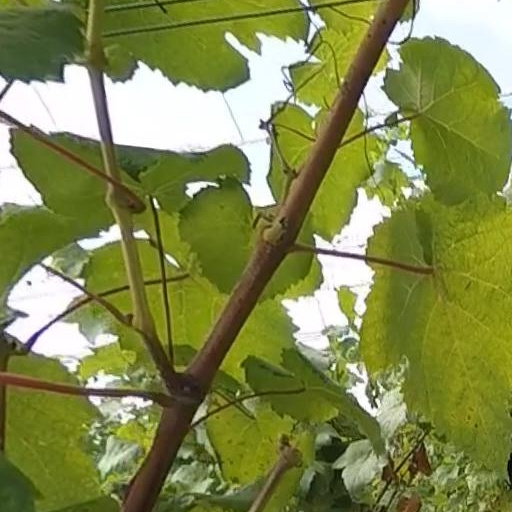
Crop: grape